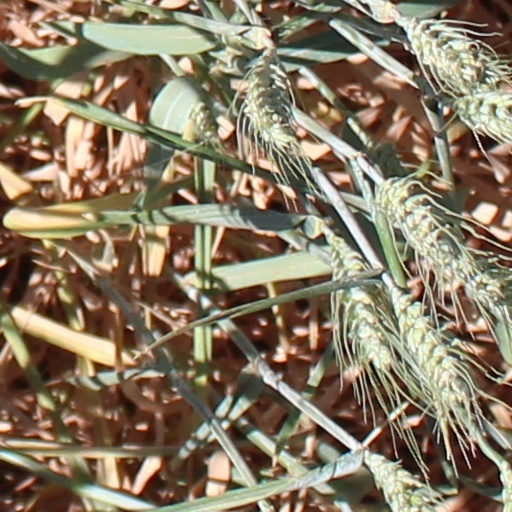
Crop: wheat